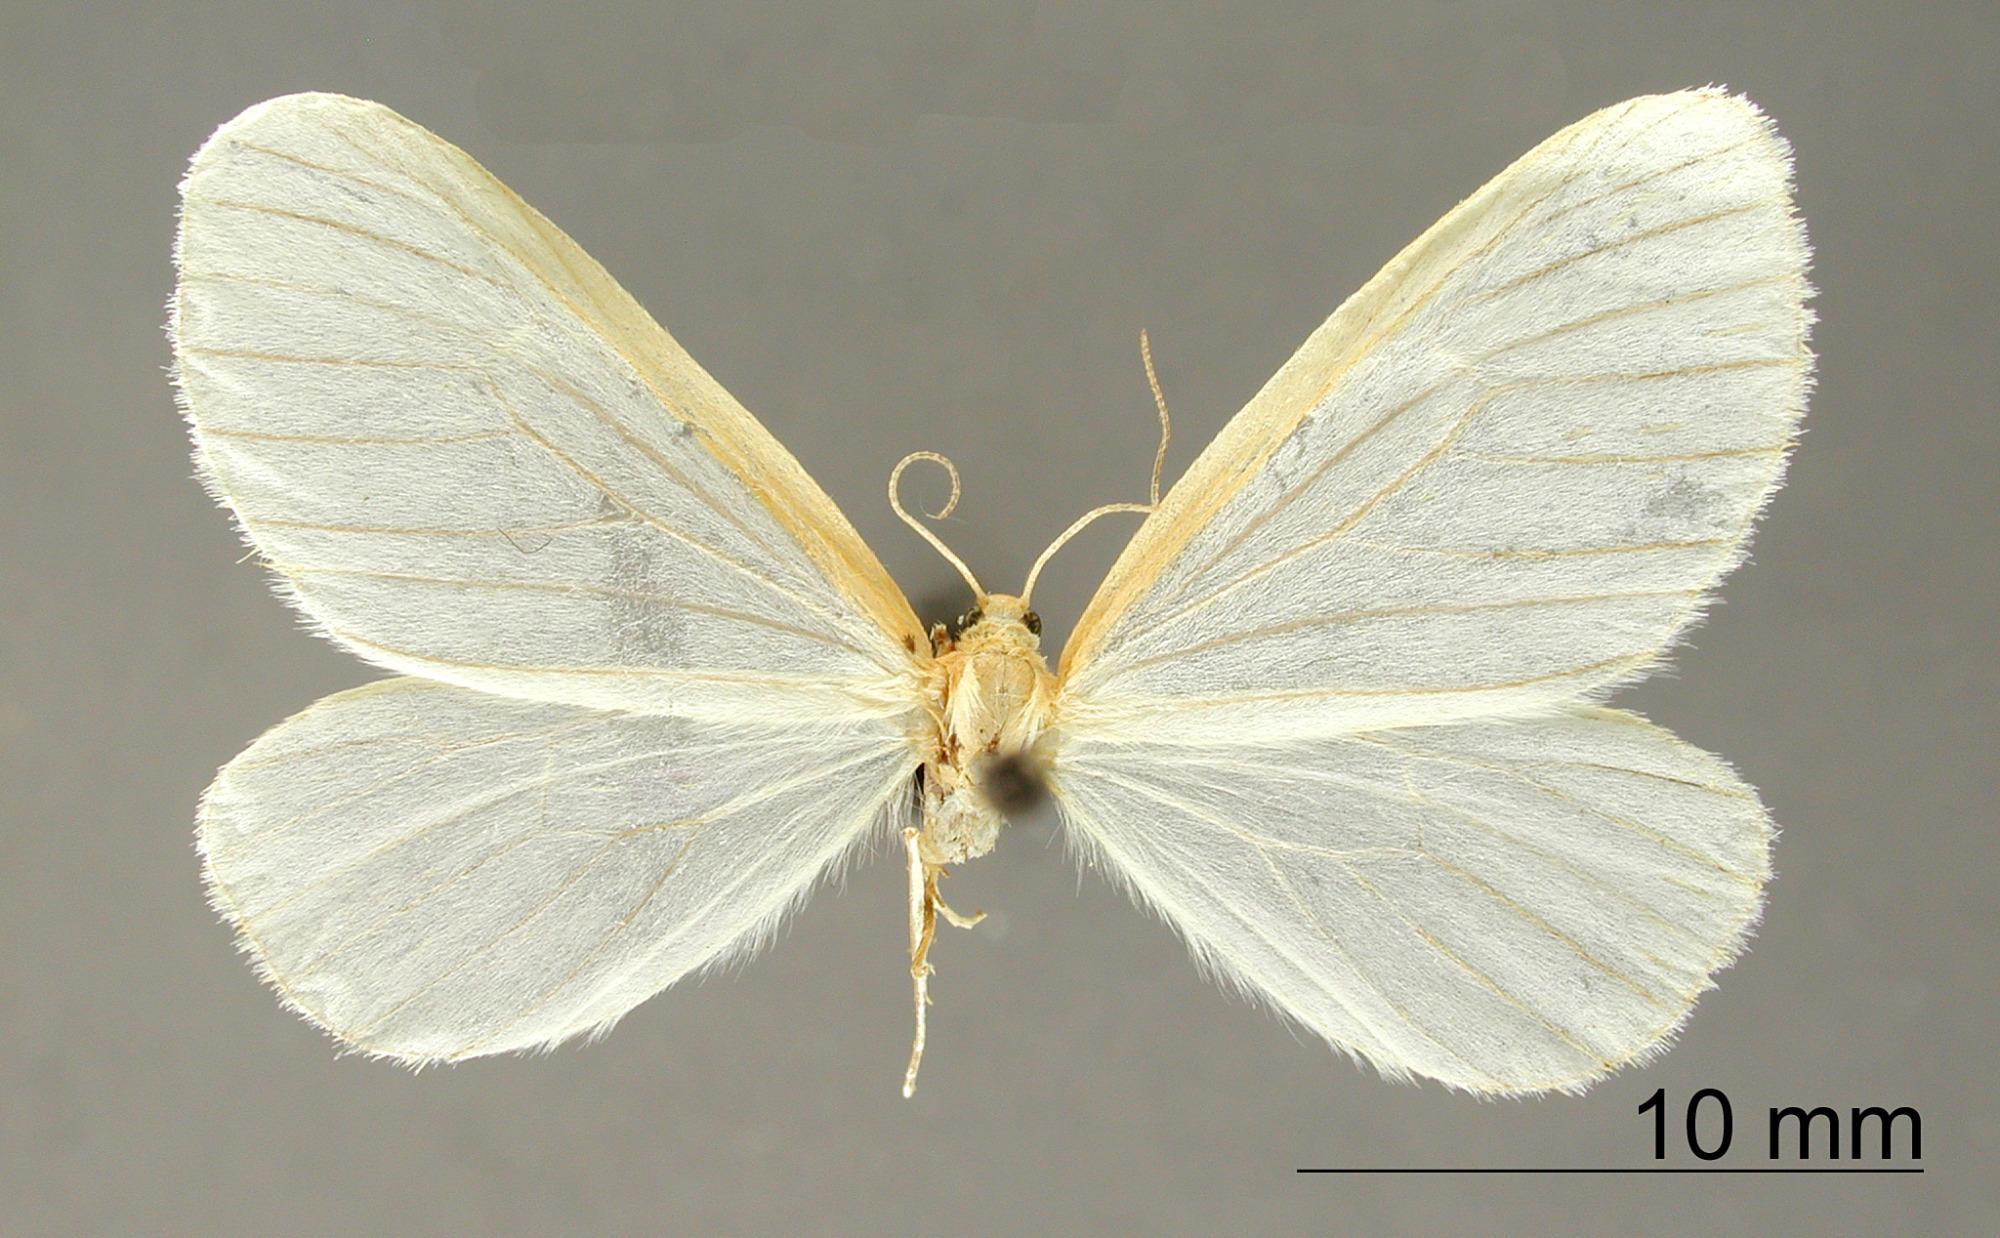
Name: Eudule eulathes
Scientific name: Eudule eulathes Dyar, 1920
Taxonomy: Animalia, Arthropoda, Insecta, Lepidoptera, Geometridae, Larentiinae
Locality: Zacualpan, Estado de México, Mexico